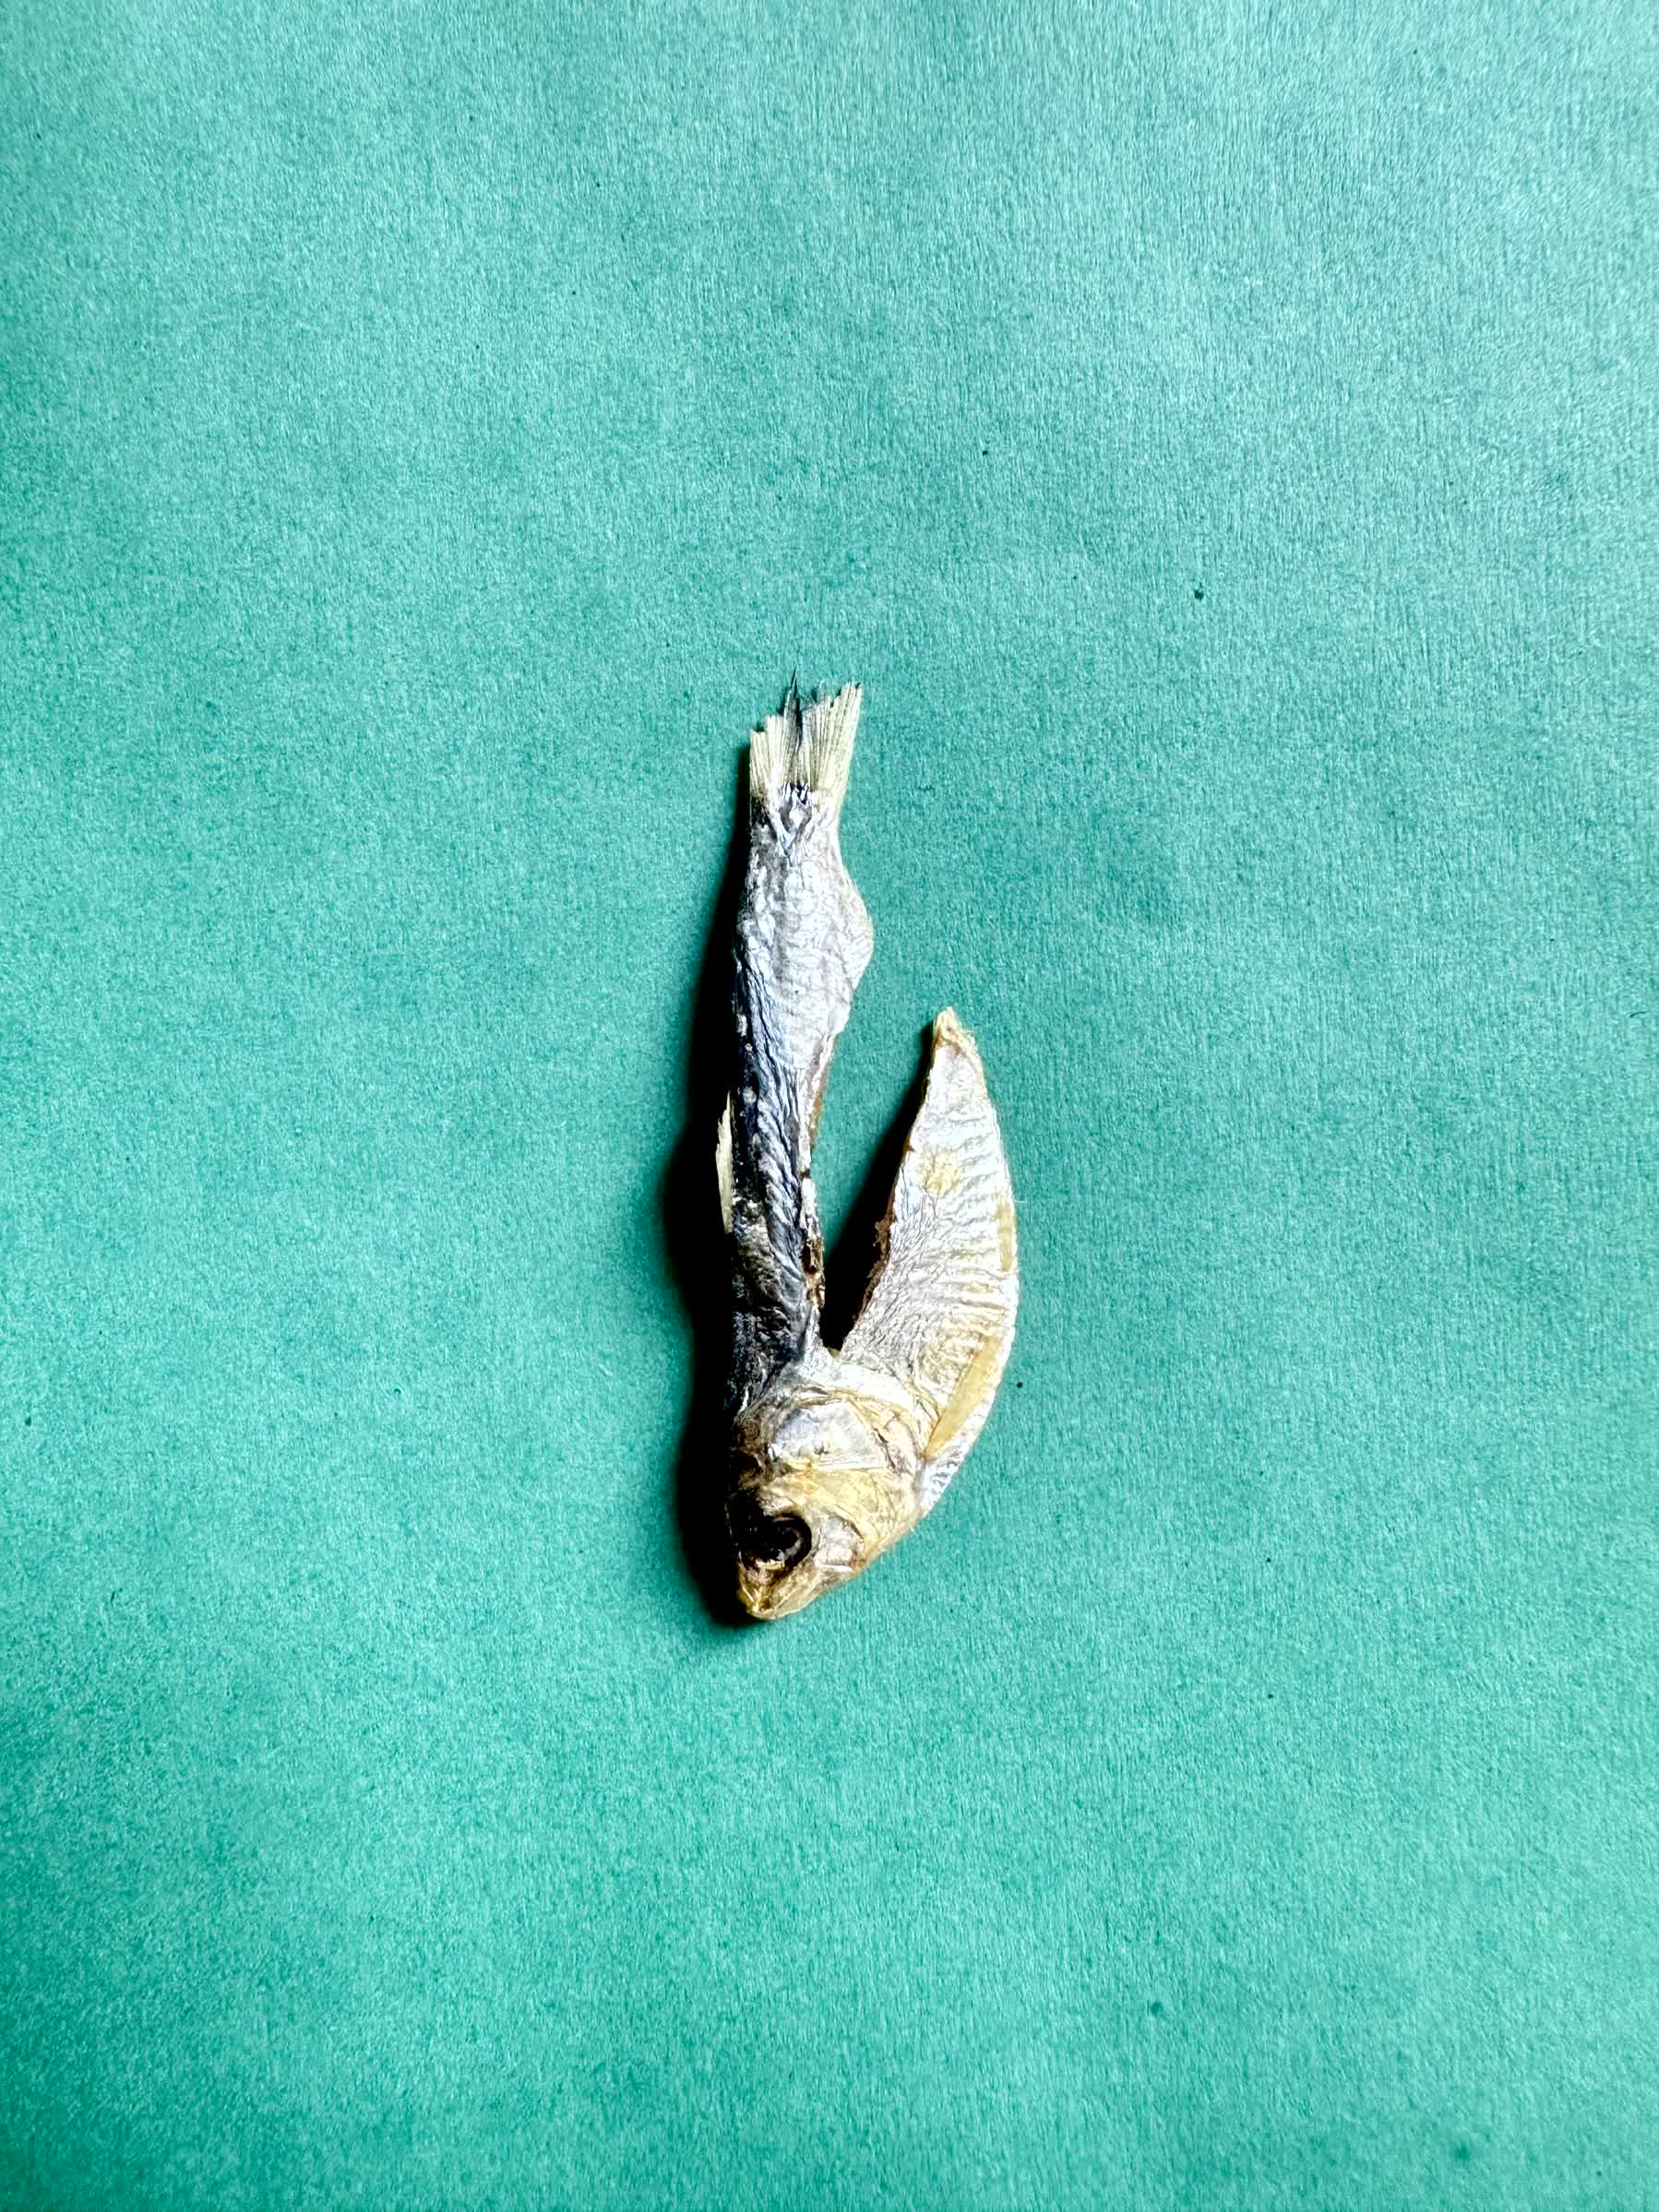
Species: Chapila